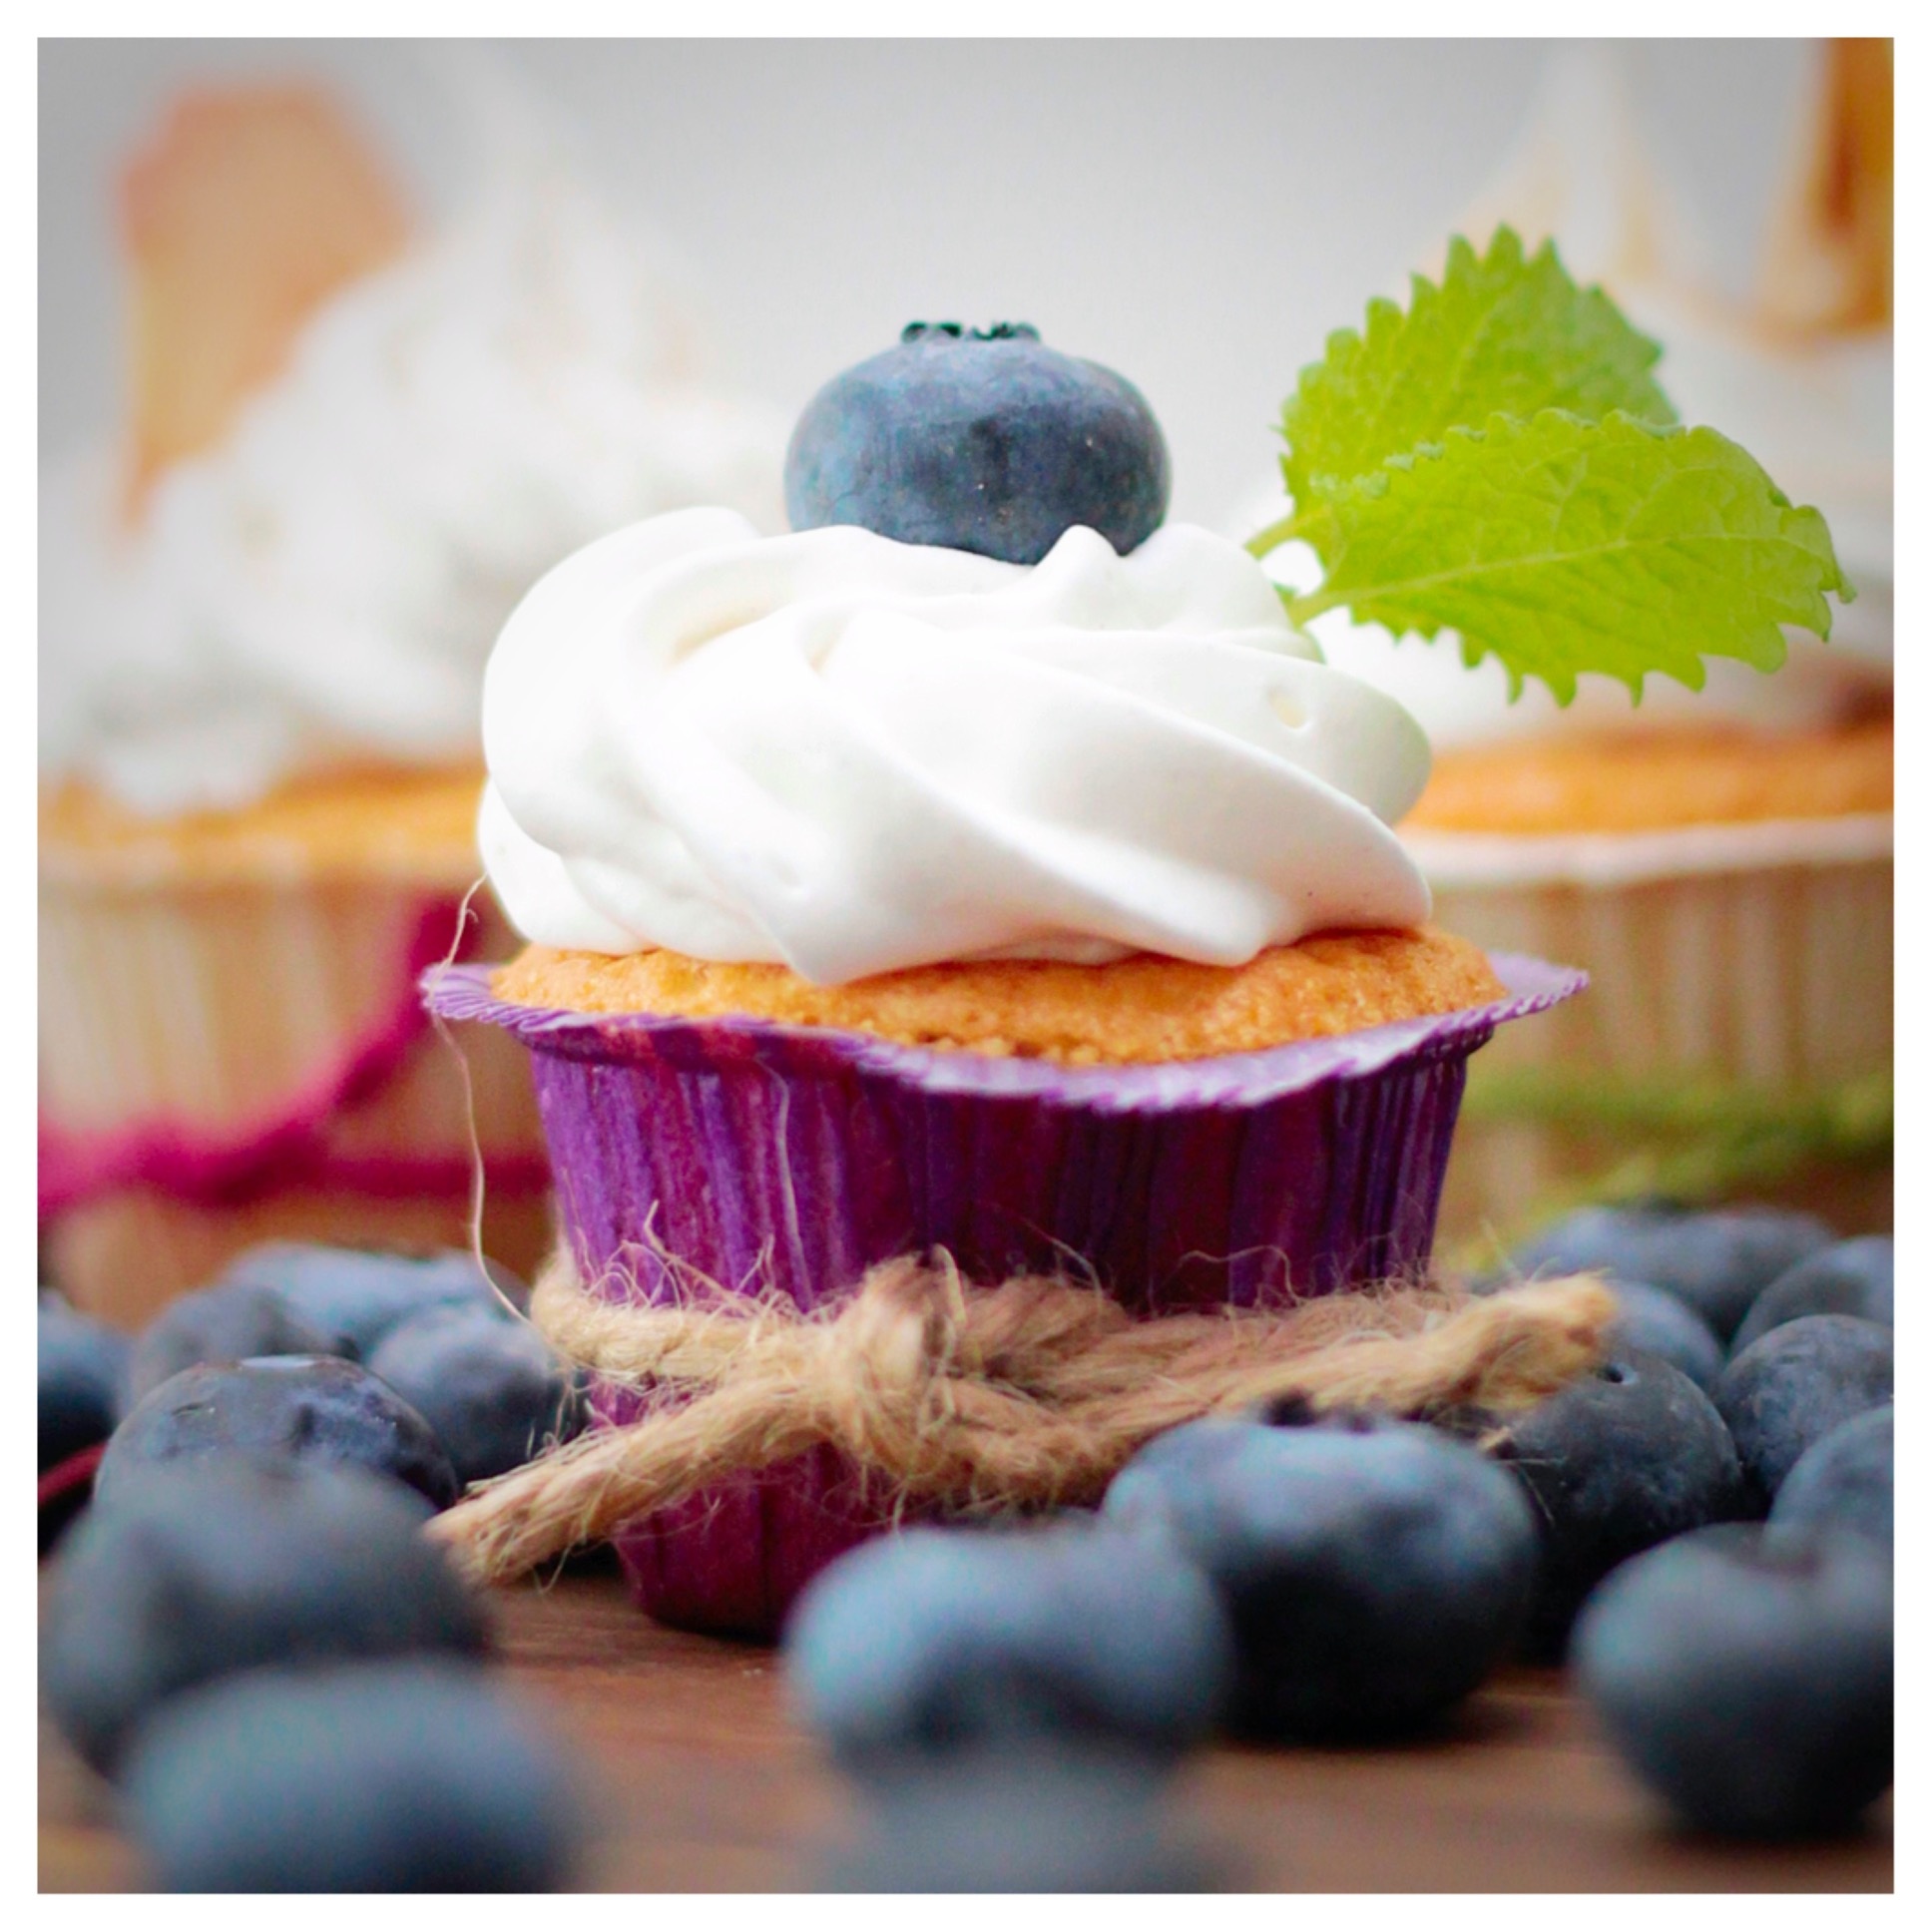
fruit, berry, food, produce, cupcake, baking, ice cream, dessert, cake, garnish, icing, blueberries, flavor, buttercream